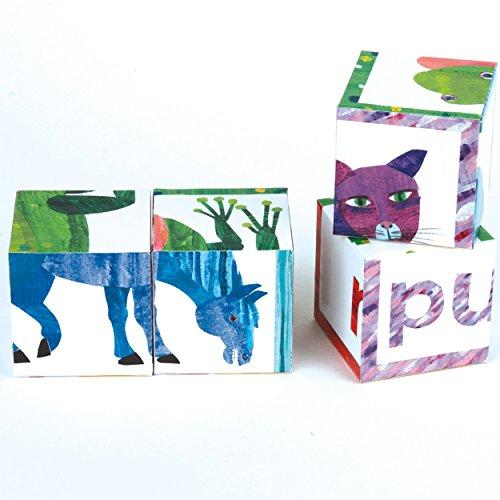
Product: Mudpuppy The World of Eric Carle Brown Bear Puzzle, Ages 1-4, Learn Colors & Animals, Based on “Brown Bear, Brown Bear, What Do You See?”
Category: Toys & Games | Puzzles | Jigsaw Puzzles
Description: UNIQUE ARTWORK: Illustrated by Eric Carle and based on his renowned book “Brown Bear, Brown Bear, What Do You See”, the completed puzzle features colors and animals that young children will love.
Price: $14.95
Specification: ProductDimensions:6.5x2.4x6.5inches|ItemWeight:8.5ounces|ShippingWeight:1.1pounds(Viewshippingratesandpolicies)|DomesticShipping:Currently,itemcanbeshippedonlywithintheU.S.andtoAPO/FPOaddresses.ForAPO/FPOshipments,pleasecheckwiththemanufacturerregardingwarrantyandsupportissues.|InternationalShipping:ThisitemcanbeshippedtoselectcountriesoutsideoftheU.S.LearnMore|ASIN:0735338574|Itemmodelnumber:9780735338579|Manufacturerrecommendedage:12month-3years